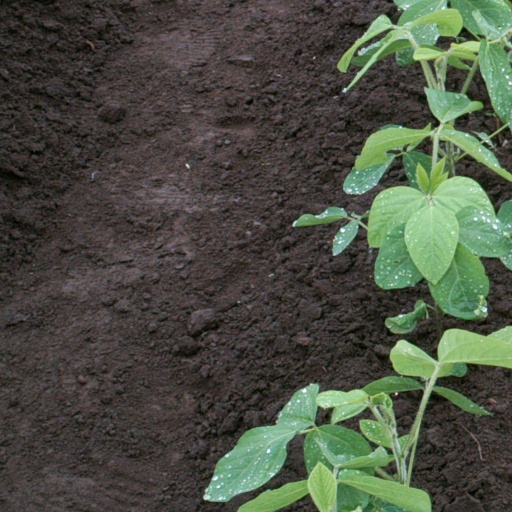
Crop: soybean